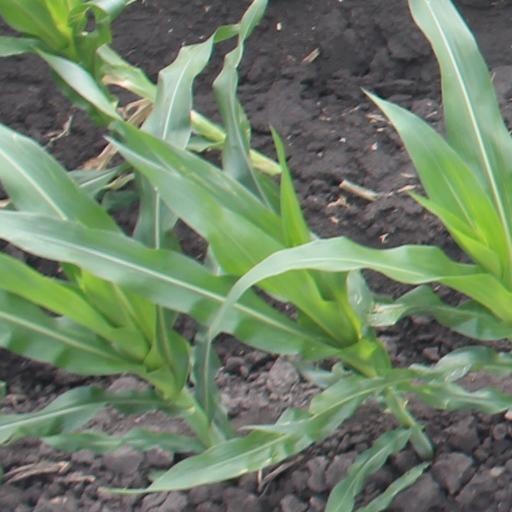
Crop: maize; corn